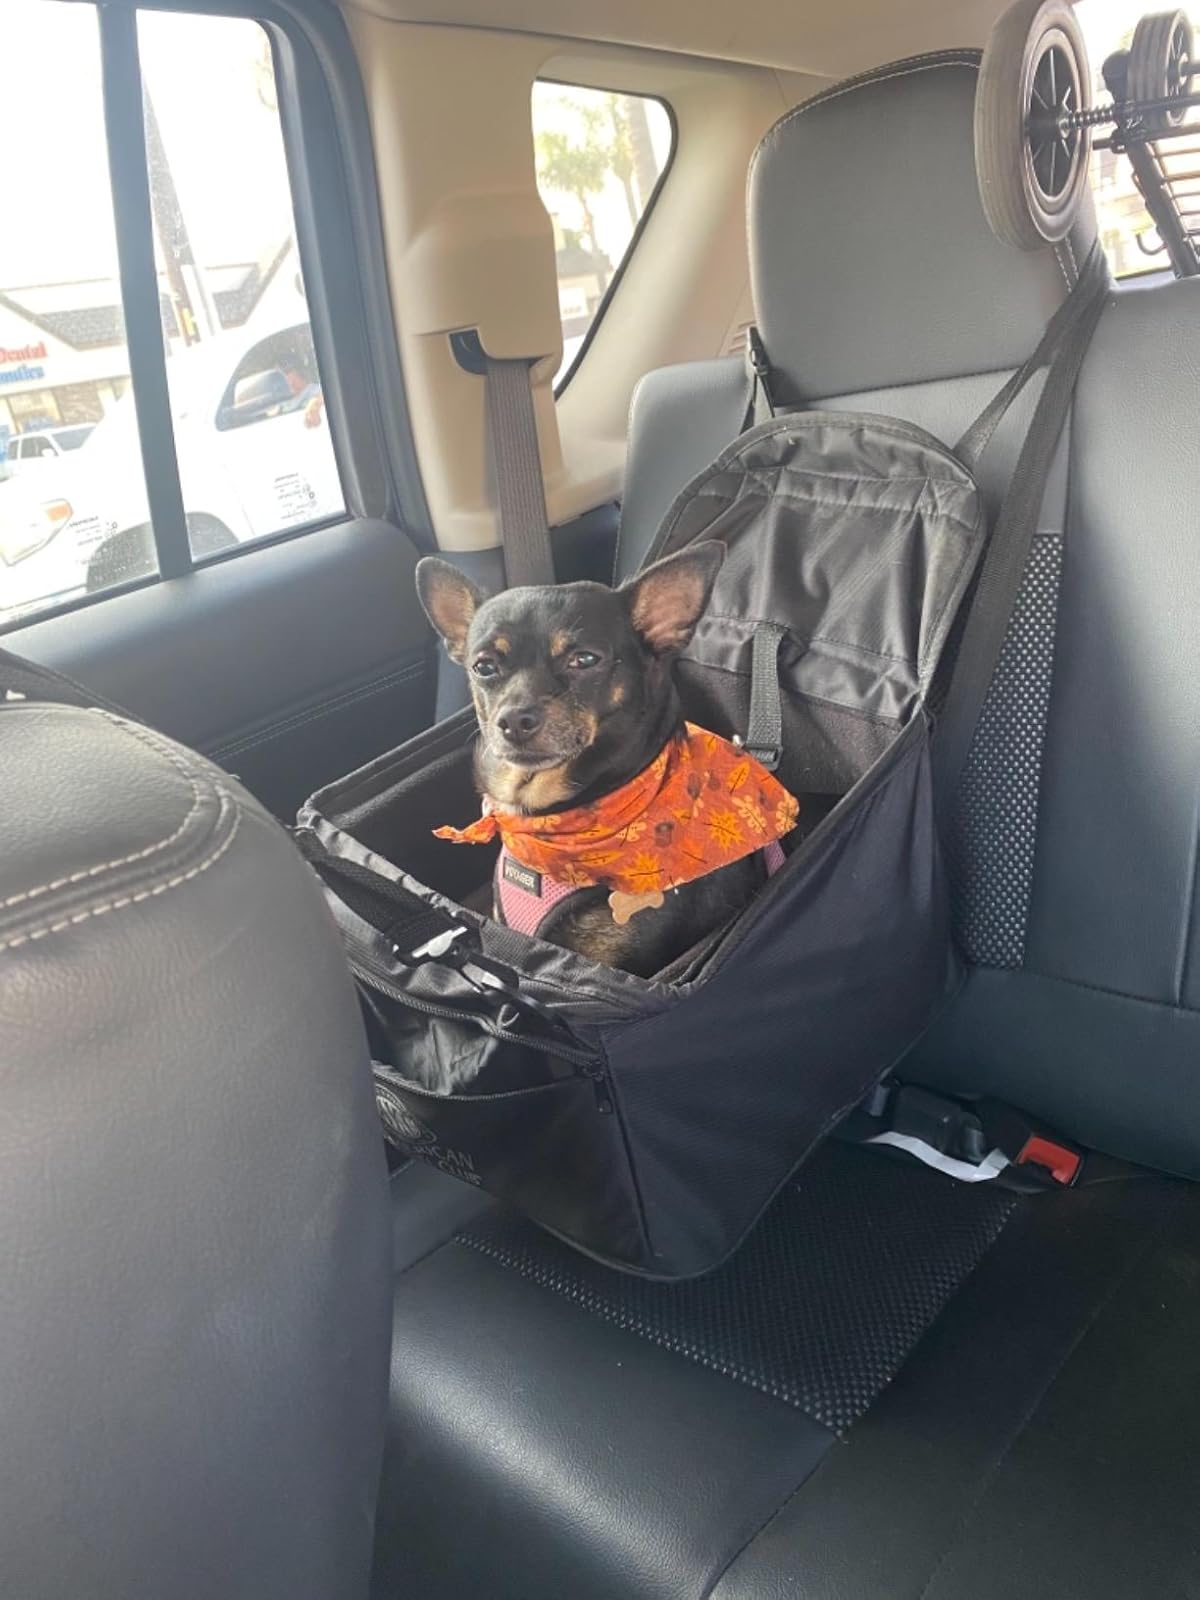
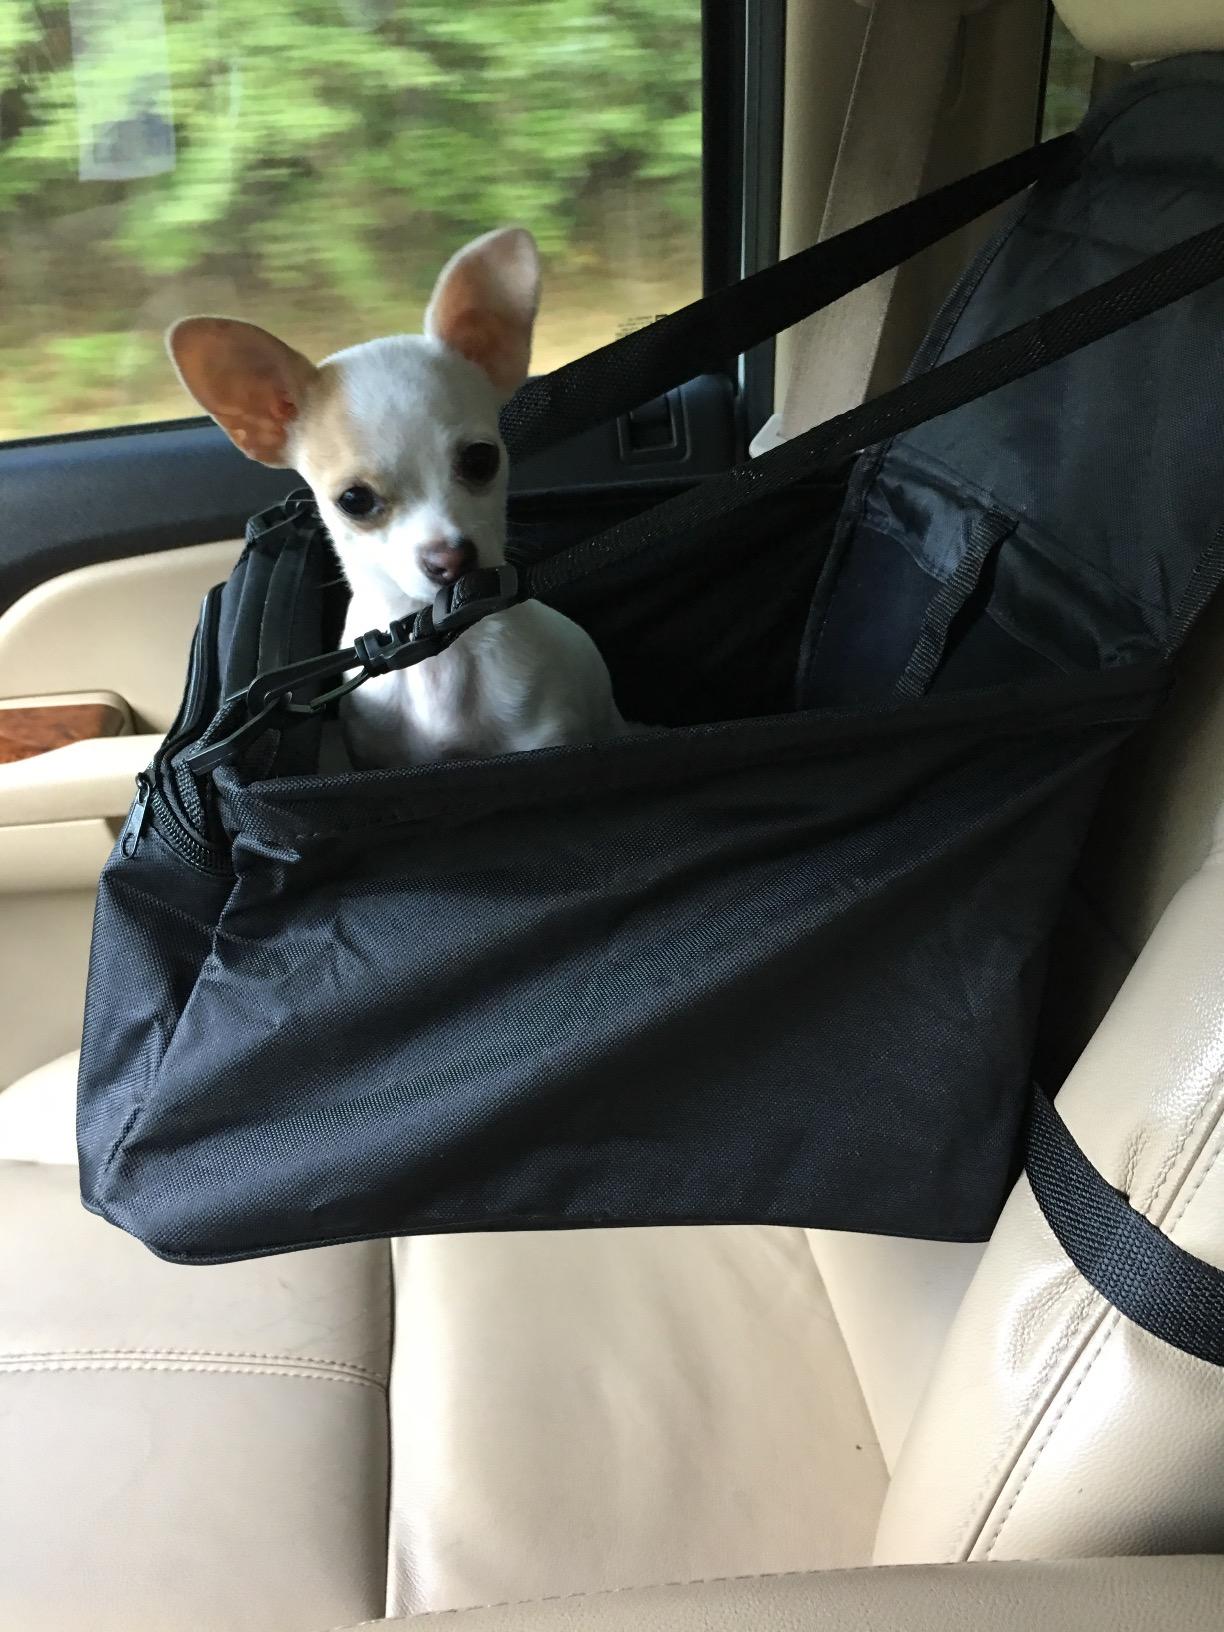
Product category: items_kennel
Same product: yes